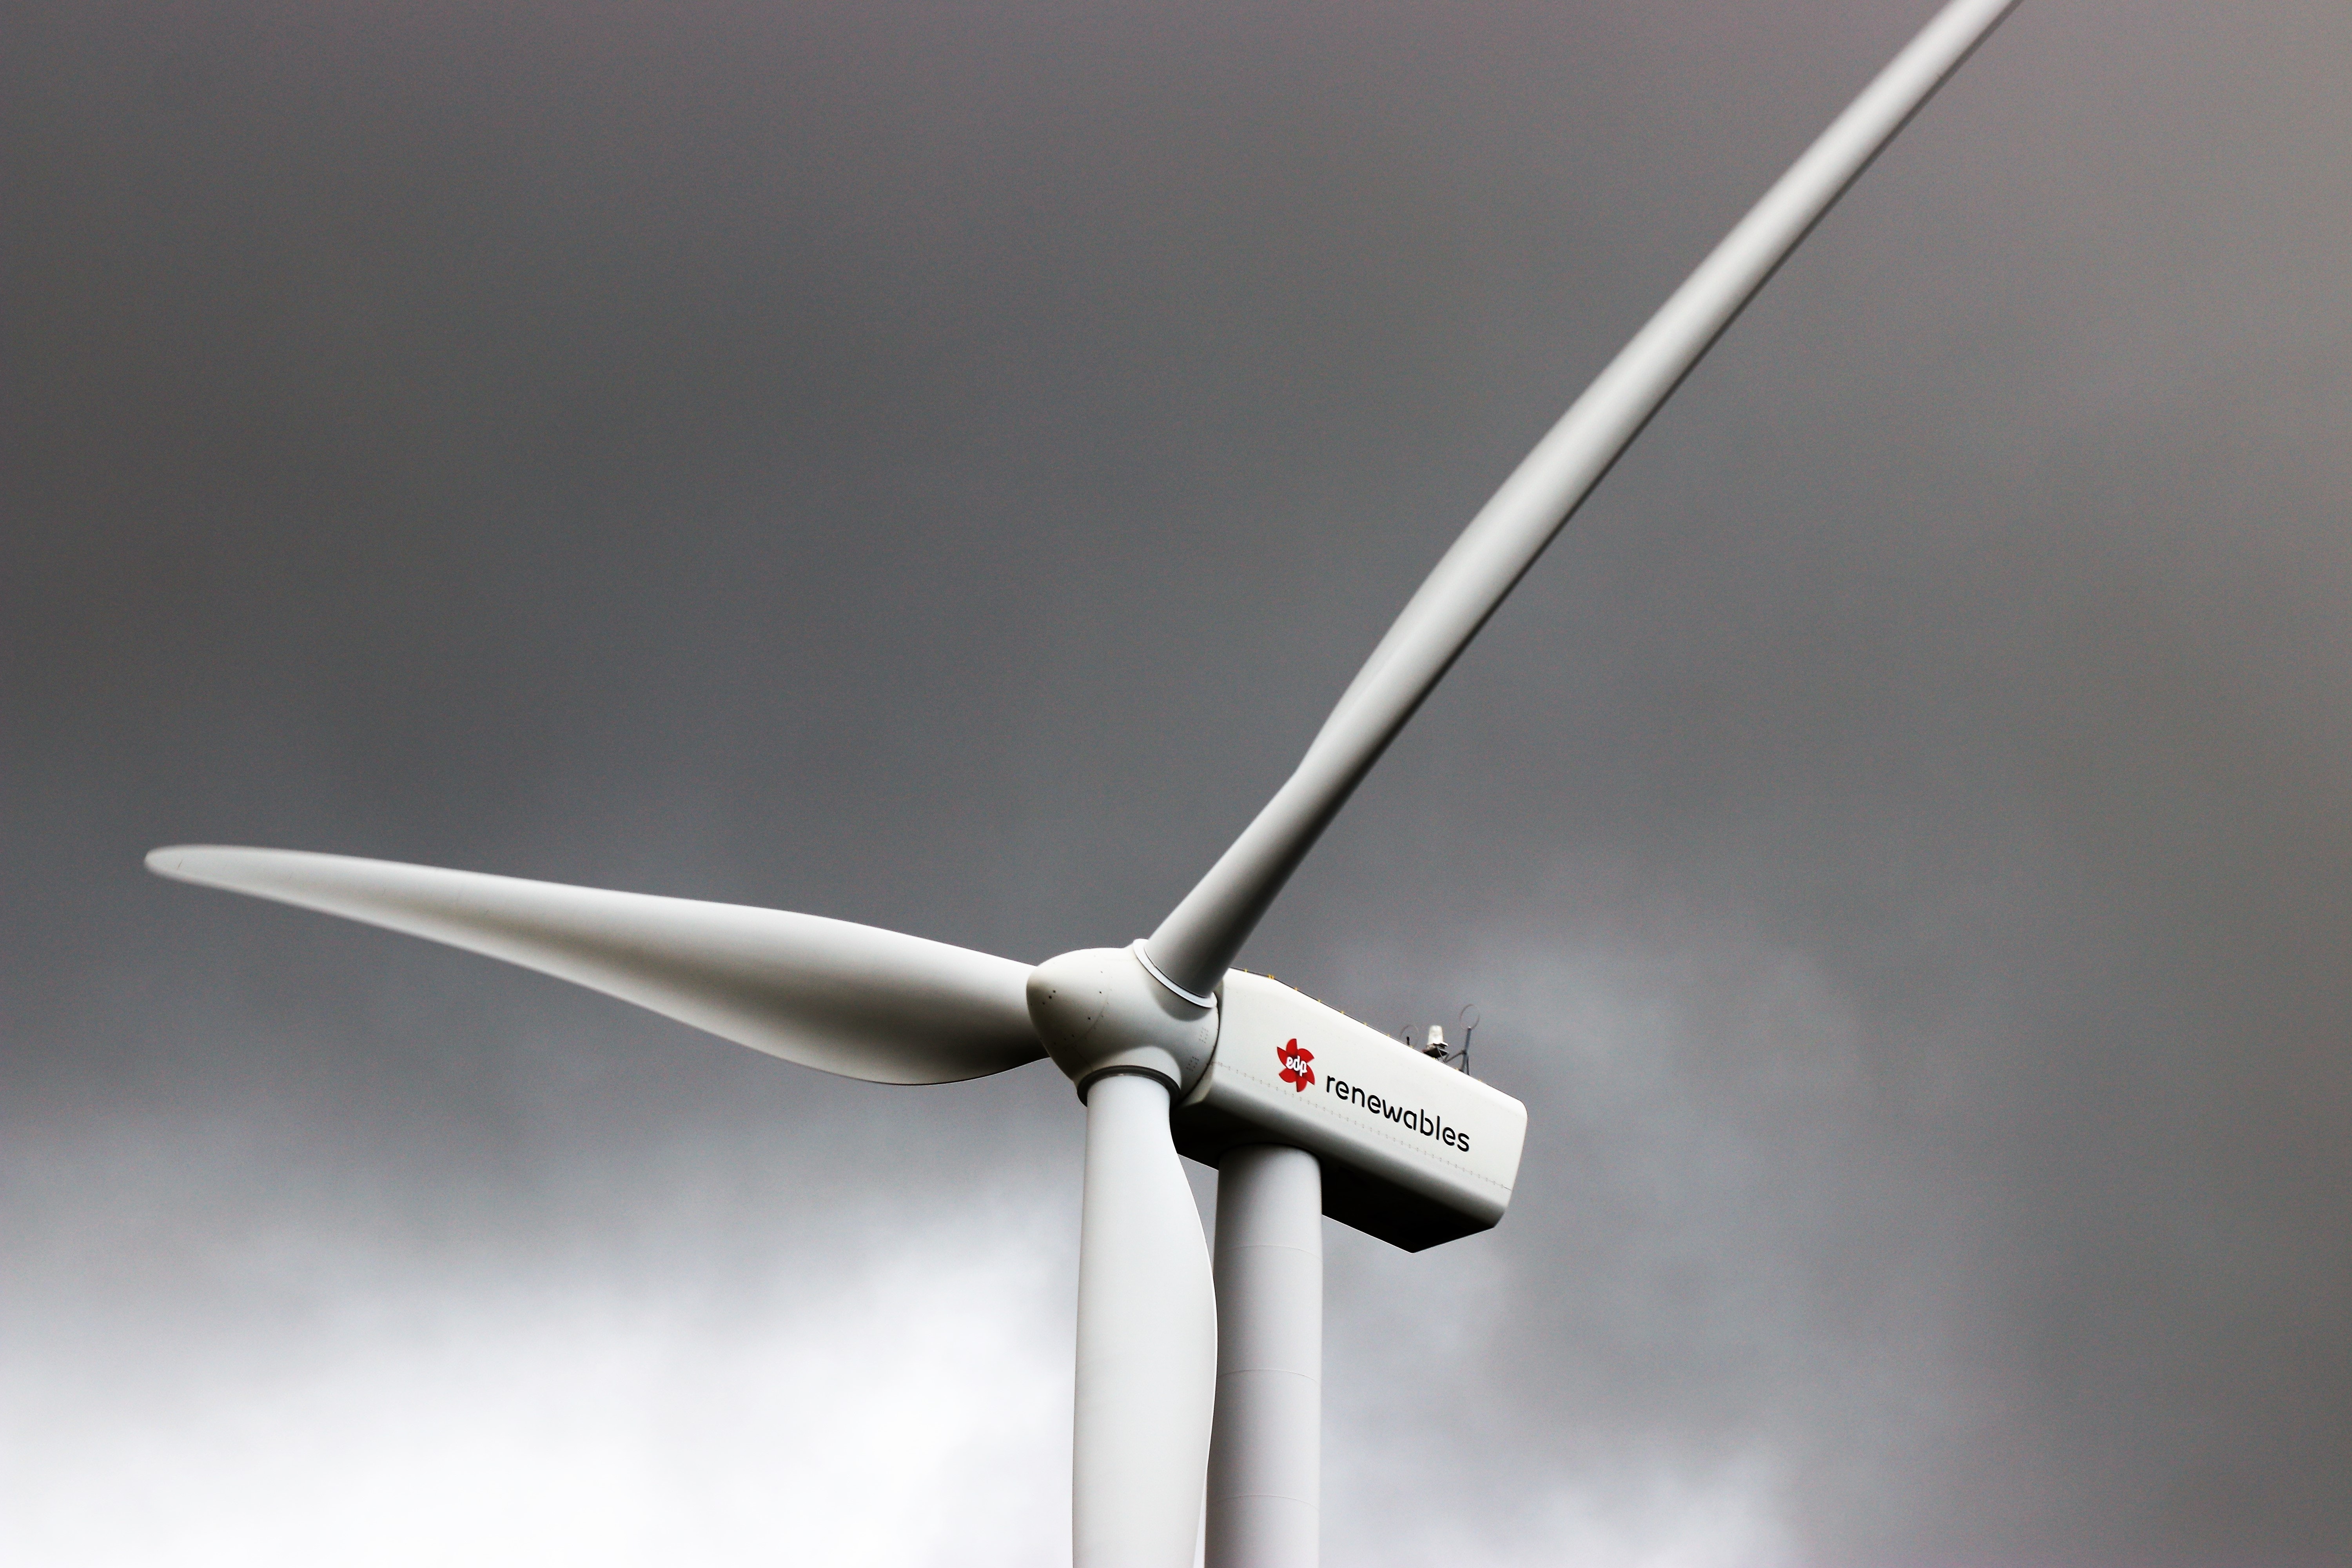
wind turbine, windmill, wind farm, wind, propeller, machine